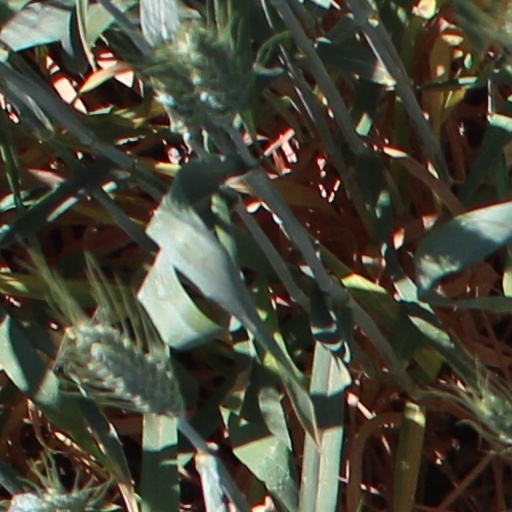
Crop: wheat